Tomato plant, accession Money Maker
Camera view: tilt-top (135 deg); turntable rotation: 330 degrees
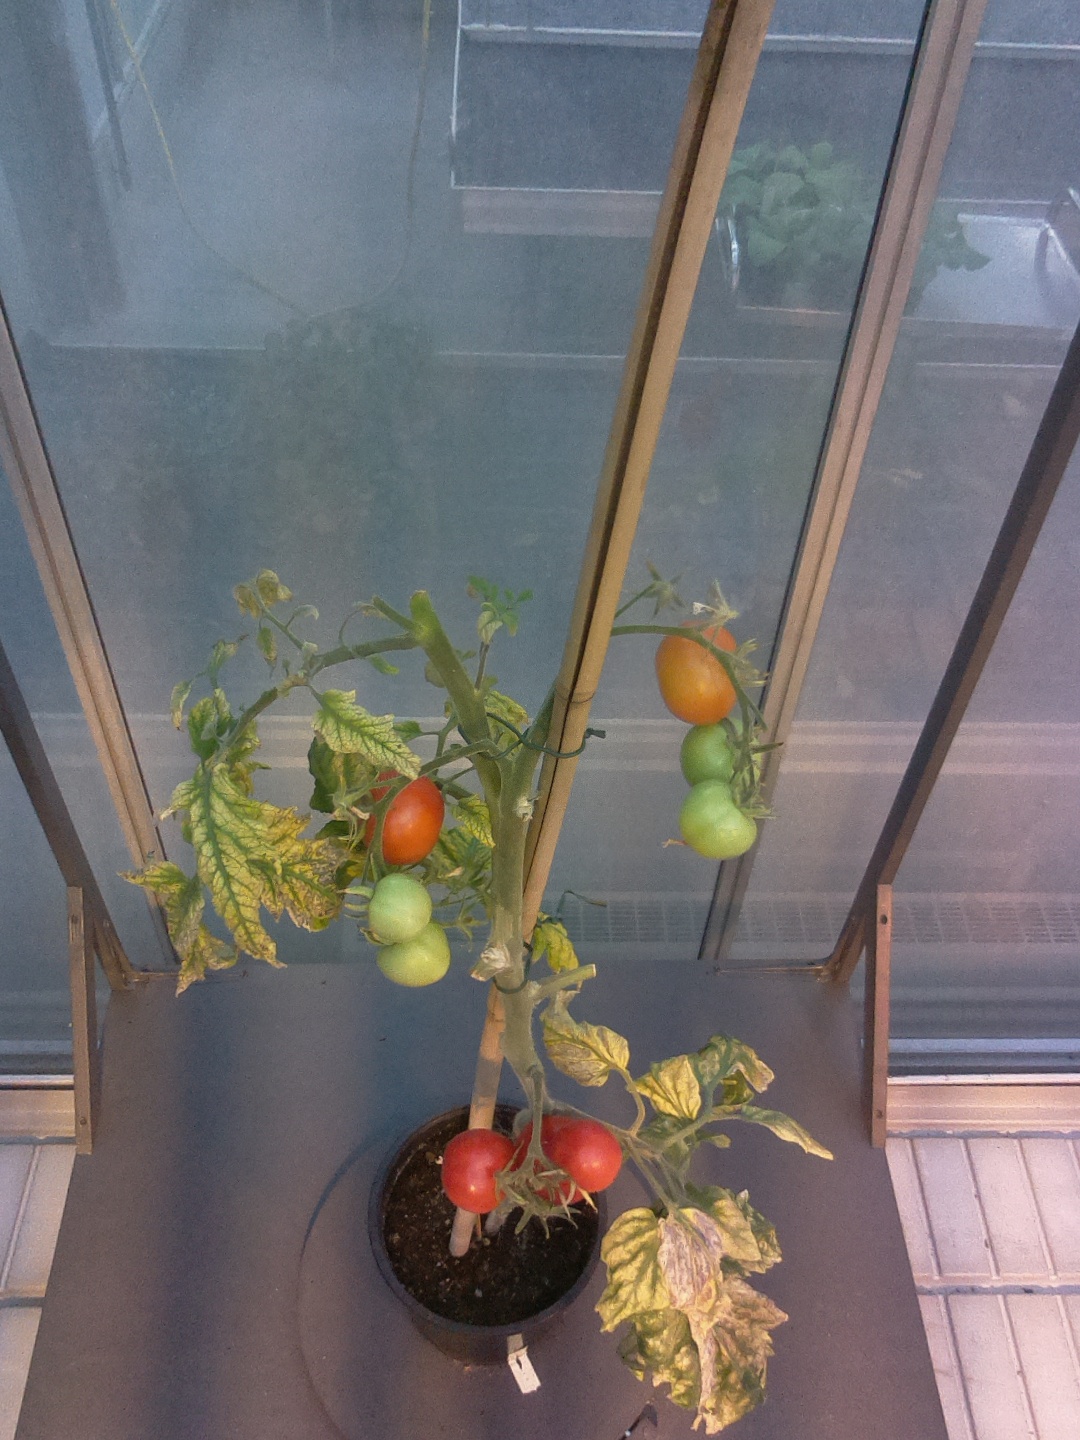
BBCH growth stage 84: 40%-50% of fruits show typical fully ripe color